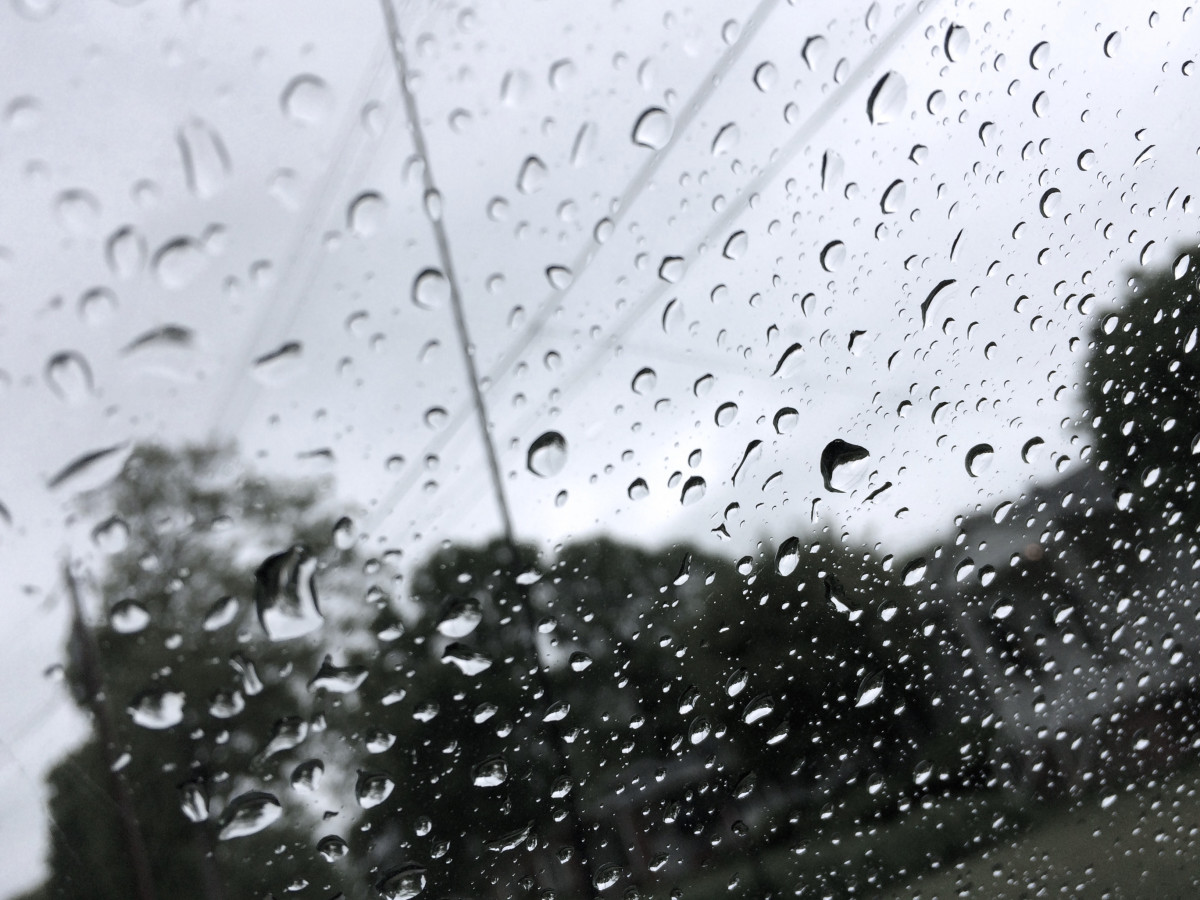
Tags: snow, winter, drop, dew, black and white, rain, leaf, frost, ice, weather, close up, moisture, freezing, macro photography